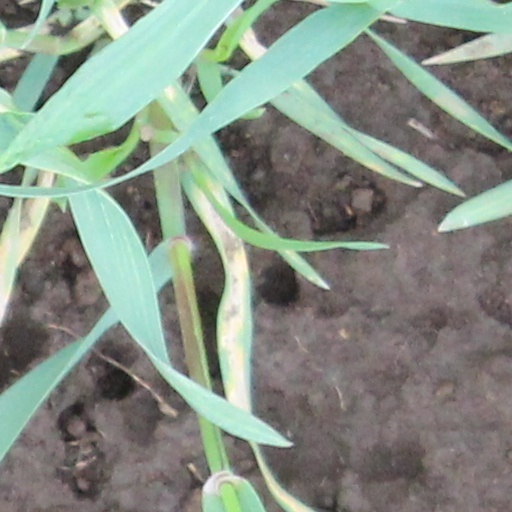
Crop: wheat